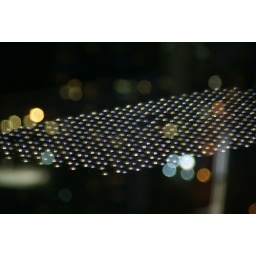
Reflection of floor patter in window of Q1 viewing platform, Gold Coast